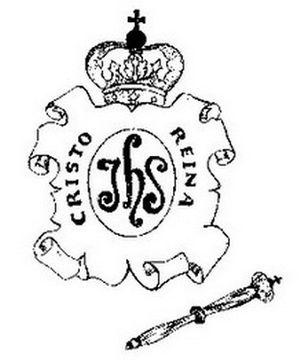
Les Filles du Christ-Roi sont une congrégation religieuse féminine enseignante de droit pontifical.